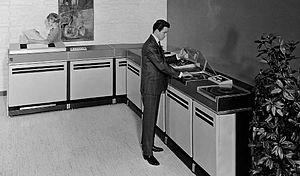
Le premier ordinateur de Randstad
Randstad est un groupe d'entreprises néerlandaises dans le domaine de l’intérim et des services en ressources humaines. Fondé en 1960 aux Pays-Bas, par Frits Goldschmeding, Randstad opère dans une quarantaine de pays. Chaque jour, plus de 500 000 intérimaires travaillent dans des entreprises par l’intermédiaire de Randstad. Dans le monde, Randstad dispose de plus de 4 500 agences.